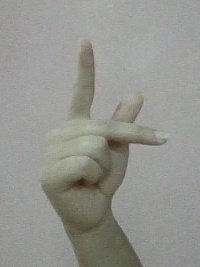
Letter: dha